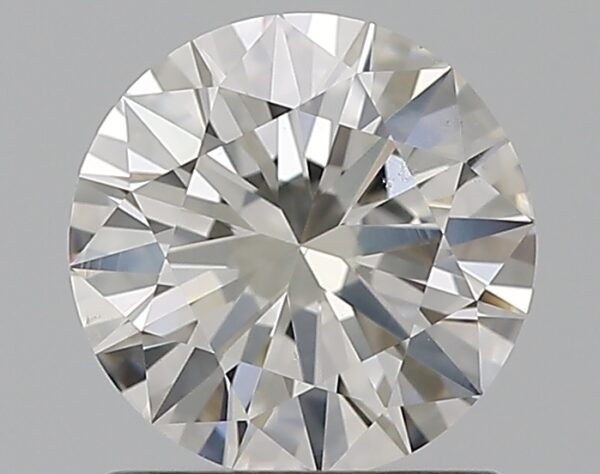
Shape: round
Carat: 1.01
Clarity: VS2
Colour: H
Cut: EX
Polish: EX
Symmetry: EX
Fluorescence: N
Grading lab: GIA
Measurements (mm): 6.49 x 6.53 x 3.92